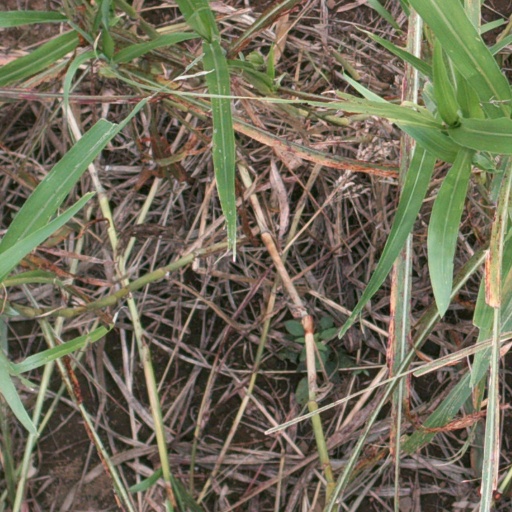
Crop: sorghum